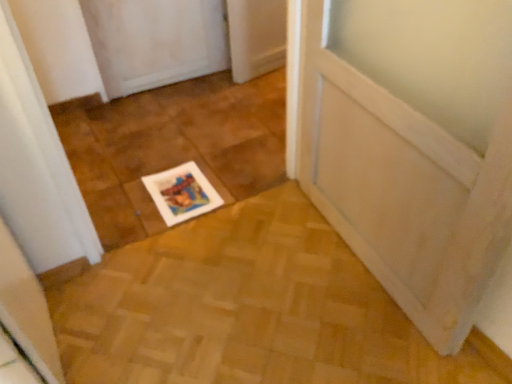
Question: From a real-world perspective, find some spots in the free space above white paper at center. Your answer should be formatted as a list of tuples, i.e. [(x1, y1)], where each tuple contains the x and y coordinates of a point satisfying the conditions above. The coordinates should be between 0 and 1, indicating the normalized pixel locations of the points in the image.
Answer: [(0.349, 0.487)]